Worshipful Company of Stationers and Newspaper Makers

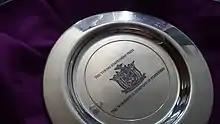
Young Stationers' Prize with engraved winners as of 2018

The "Young Stationers' Prize" is an annual prize awarded by the Young Stationers' Committee to a young person under 40 years of age who has distinguished themself within the company's trades. Launched in 2014, the prize is a pewter plate (donated by the Worshipful Company of Pewterers) onto which each winner's name is engraved.